Tee connector

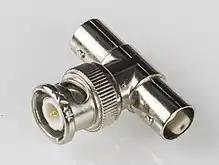
BNC tee connector

A tee connector is an electrical connector that connects three cables together. It is usually in the shape of a capital T. It is usually used for coax cables and the three connector points can be either female or male gender, and could be different or the same standard, such as F type, BNC or N type.